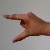
The image shows a hand gesture representing the letter 'Z' in Indian Sign Language.